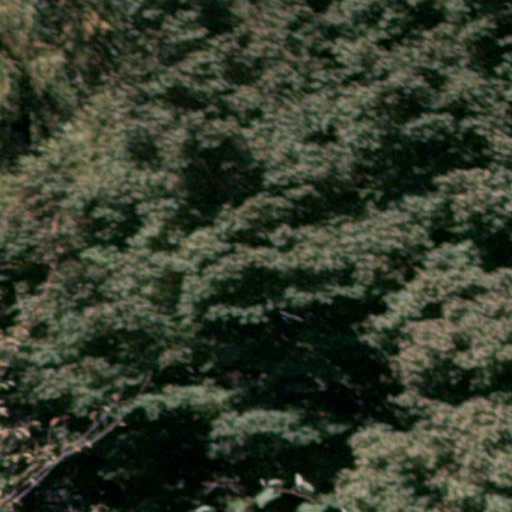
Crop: cassava